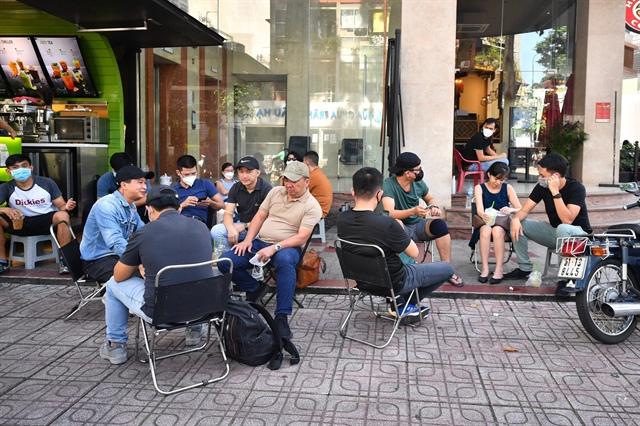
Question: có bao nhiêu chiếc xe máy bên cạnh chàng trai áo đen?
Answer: có một chiếc xe máy bên cạnh chàng trai áo đen